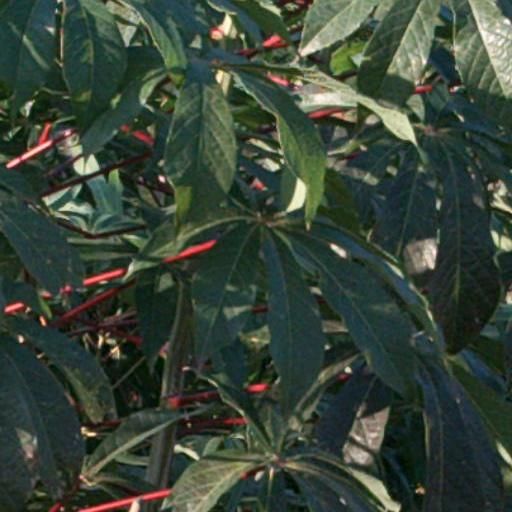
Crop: cassava